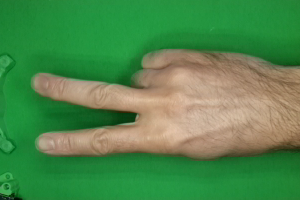
Label: scissors